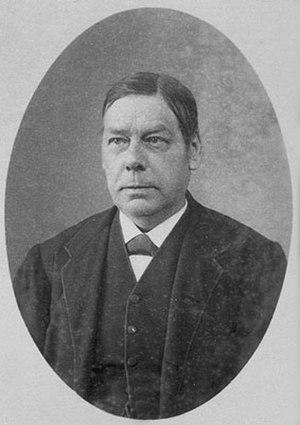
Johannes Kappeyne van de Coppello, né à La Haye, le 2 octobre 1822 et mort à La Haye, le 28 juillet 1895 était un homme d'État néerlandais.